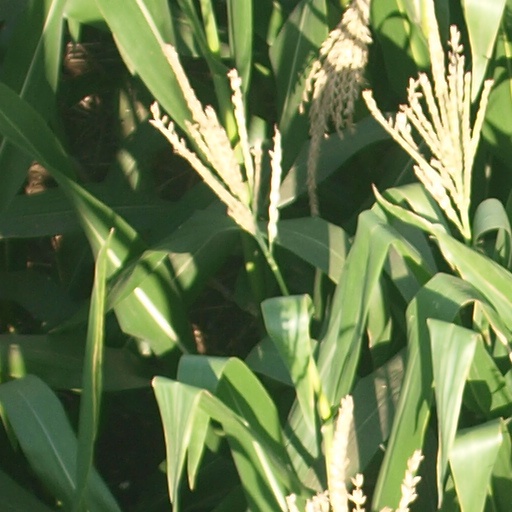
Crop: maize; corn